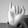
ASL letter: I